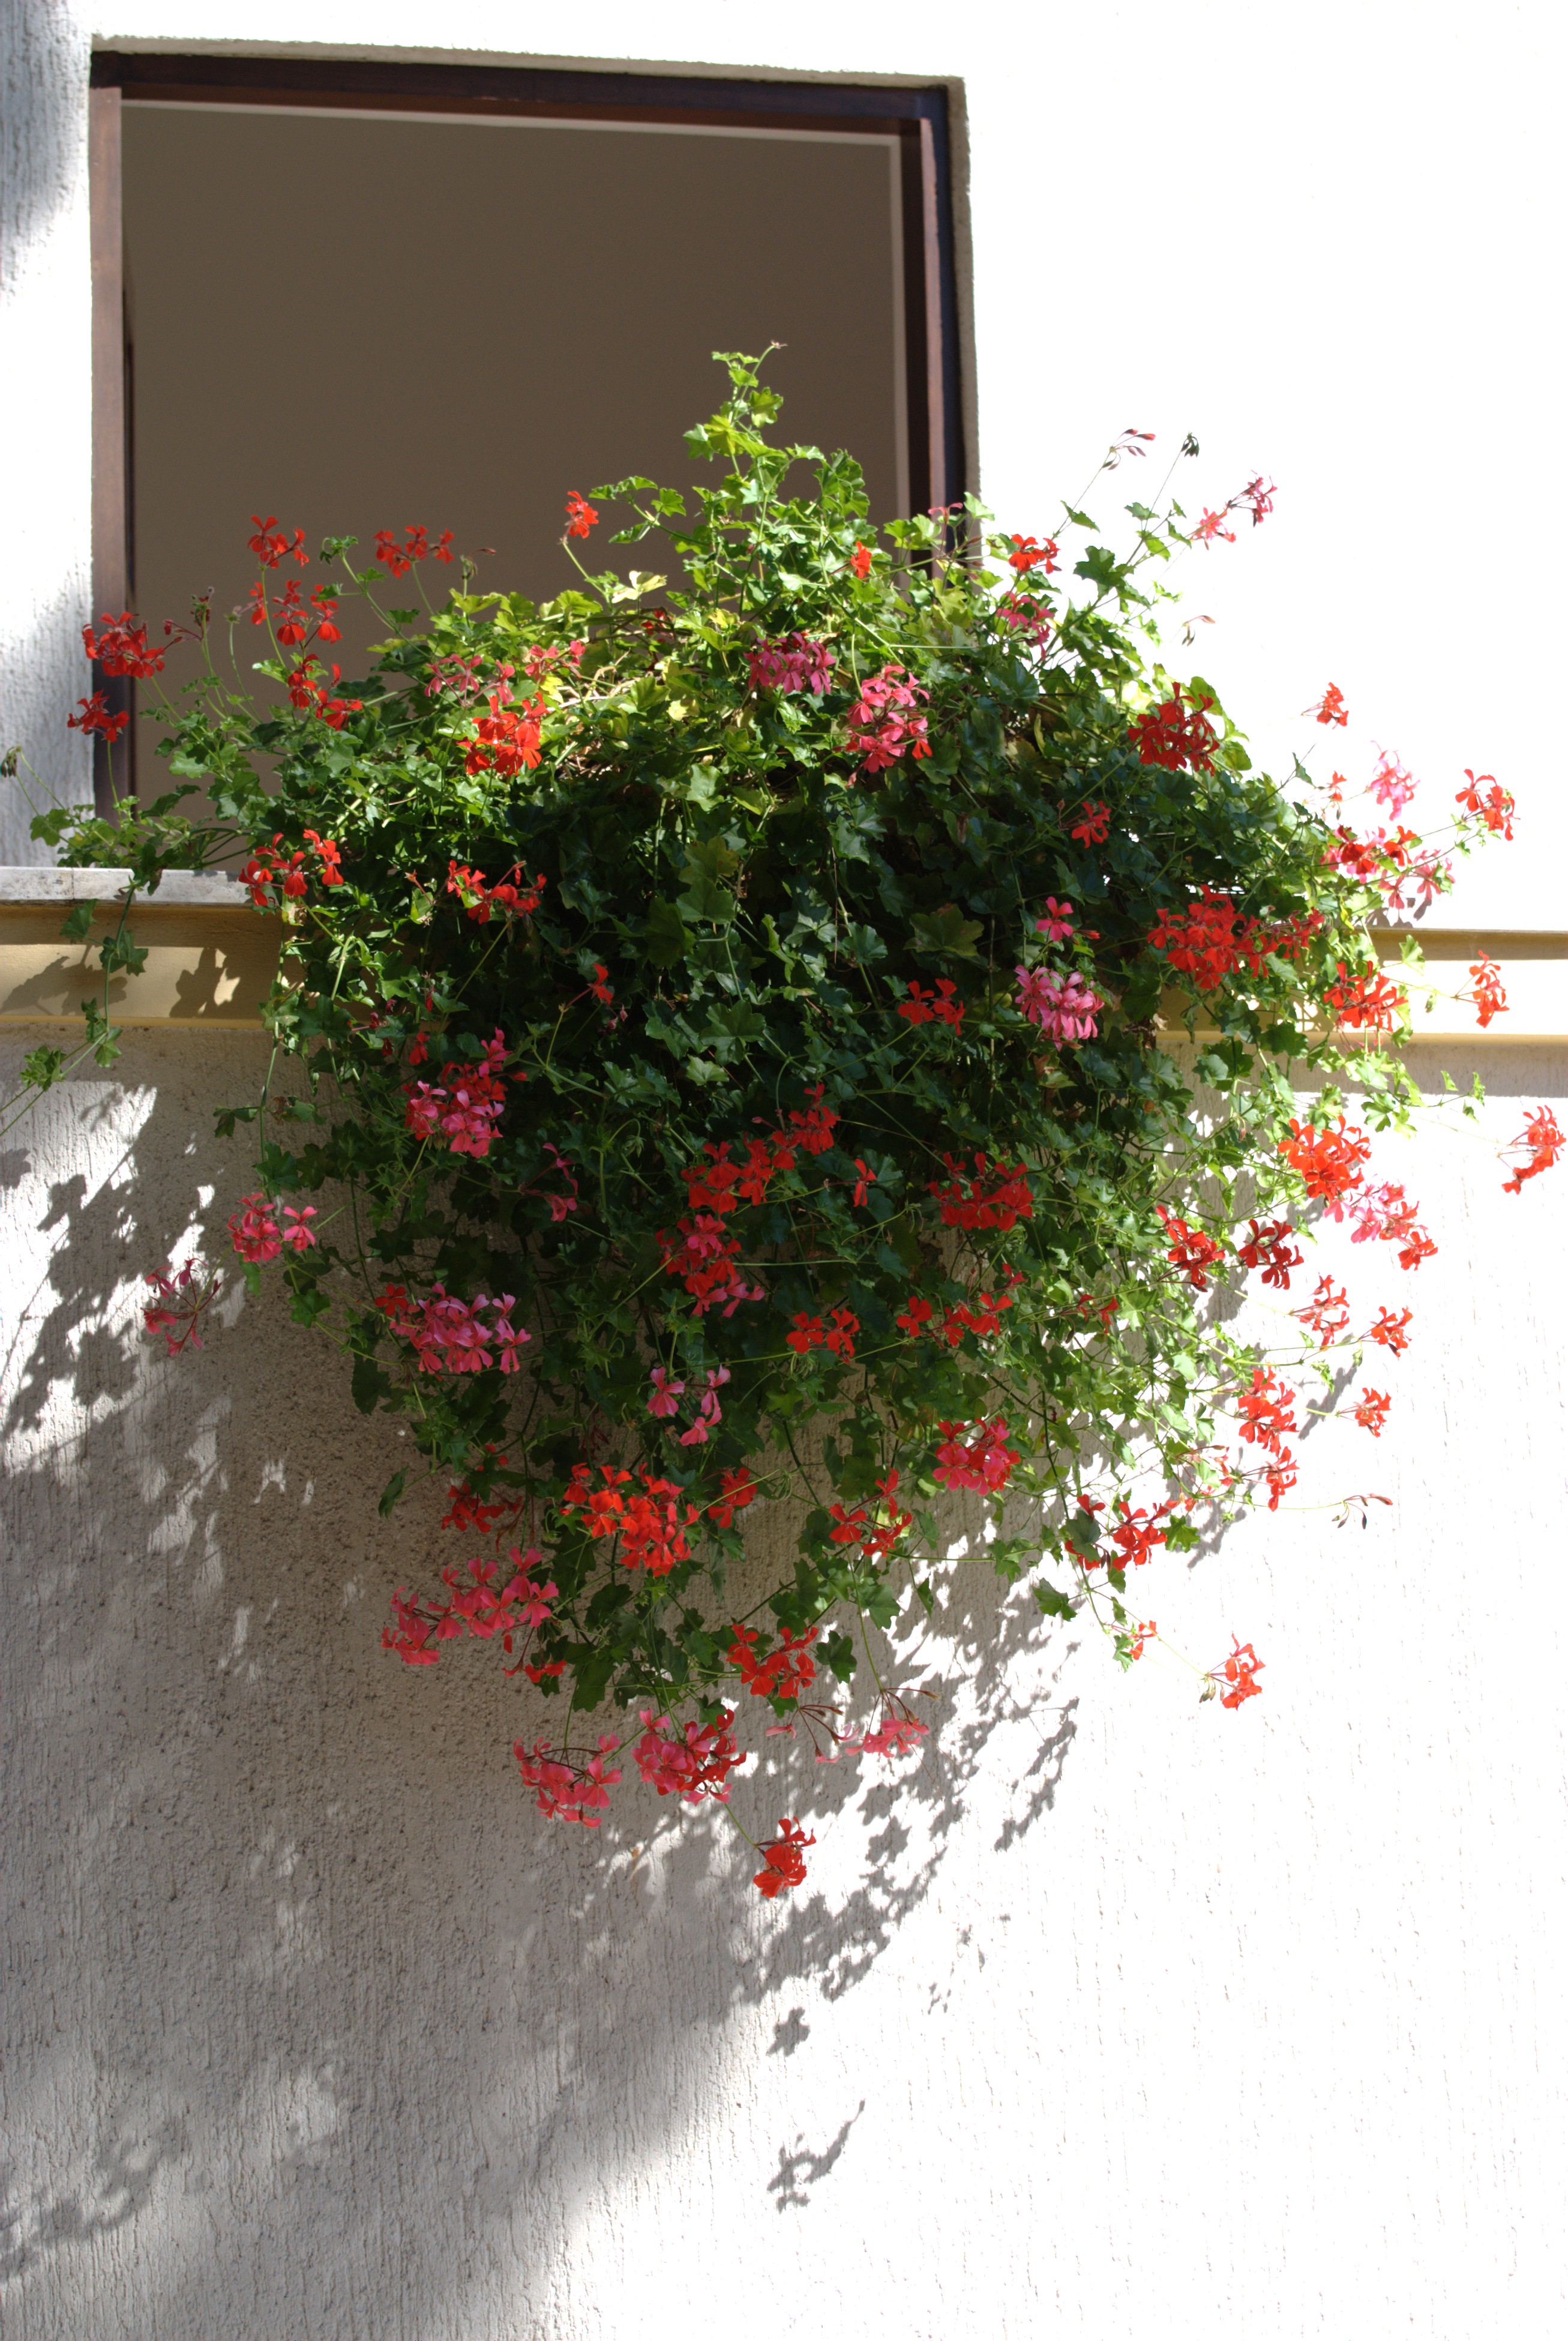
nature, plant, leaf, flower, europe, evergreen, nikon, flowers, holly, croatia, shrub, d80, istria, fabulous, nikond80, rovigno, rovinj, istra, blueribbonwinner, infinestyle, flowering plant, woody plant, land plant